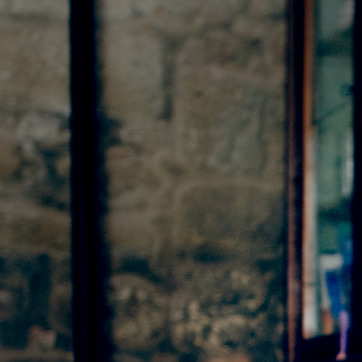
Material: stone